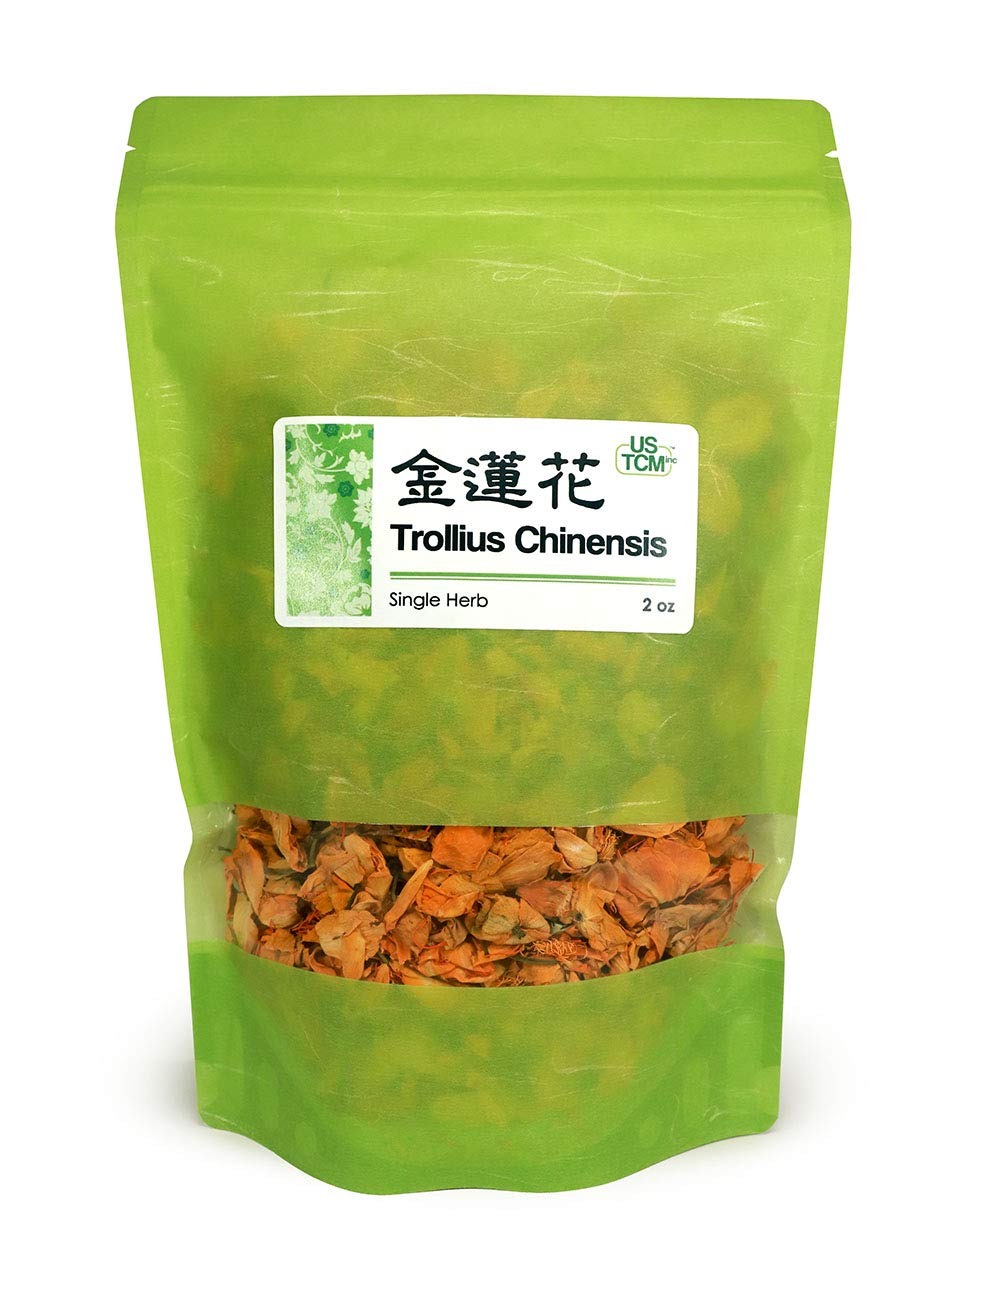
Item Name: NEW PACKAGING Trollius Chinensis Jin Lian Hua 金蓮花 2 Oz
Bullet Point 1: Selected from high quality Trollius chinensis 金蓮花
Bullet Point 2: Naturally dried herbs
Bullet Point 3: Packed in a paper bag
Bullet Point 4: 2 Oz
Product Description: Trollius Chinensis is a plant in the Ranunculaceae family. Popular in China, "jin lian hua cha" is used as a tcm drink. Dry flowers can be brewed with hot water (95°C). The proportion is 1-2g per 100 ml. The first brew should last for 5-7 seconds. After that make short brews (just for 1-2 seconds), increasing the infusion time gradually. You can repeat this brewing method up to 7 times. When brewing the flowers give a transparent infusion of lemon-yellow hue, with tender floral aroma and light, herbal taste with a delicate bitterness.
Value: 1.0
Unit: Count

Price: 24.95